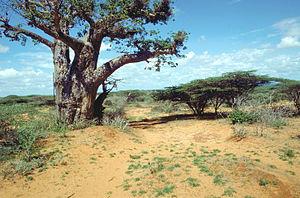
Les bush et fourrés à Acacia et Commiphora somaliens forment une écorégion terrestre définie par le Fonds mondial pour la nature, qui appartient au biome des prairies, savanes et brousses tropicales et subtropicales de l'écozone afrotropicale. Elle occupe la majorité de la Corne de l'Afrique, à l'Est des plateaux éthiopiens et comprend le désert de l'Ogaden et les semi-déserts du Nord-Est kényan, ainsi que la partie éthiopienne de la vallée du Rift jusqu'à la frontière entre l'Érythrée et le Soudan.